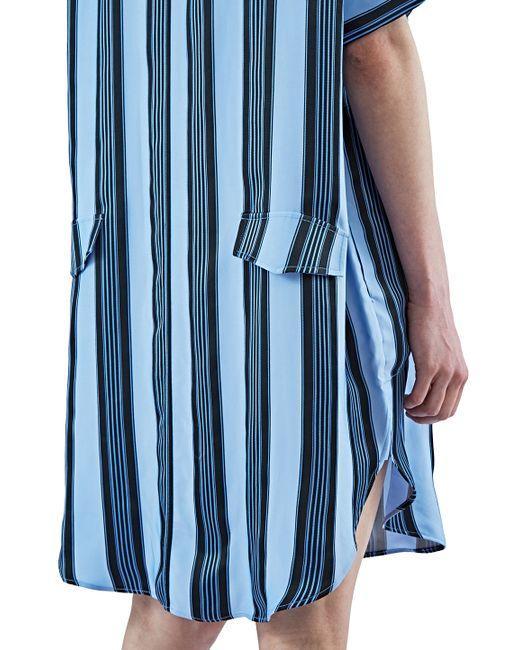
Hell- und dunkelblaues Top für Damen